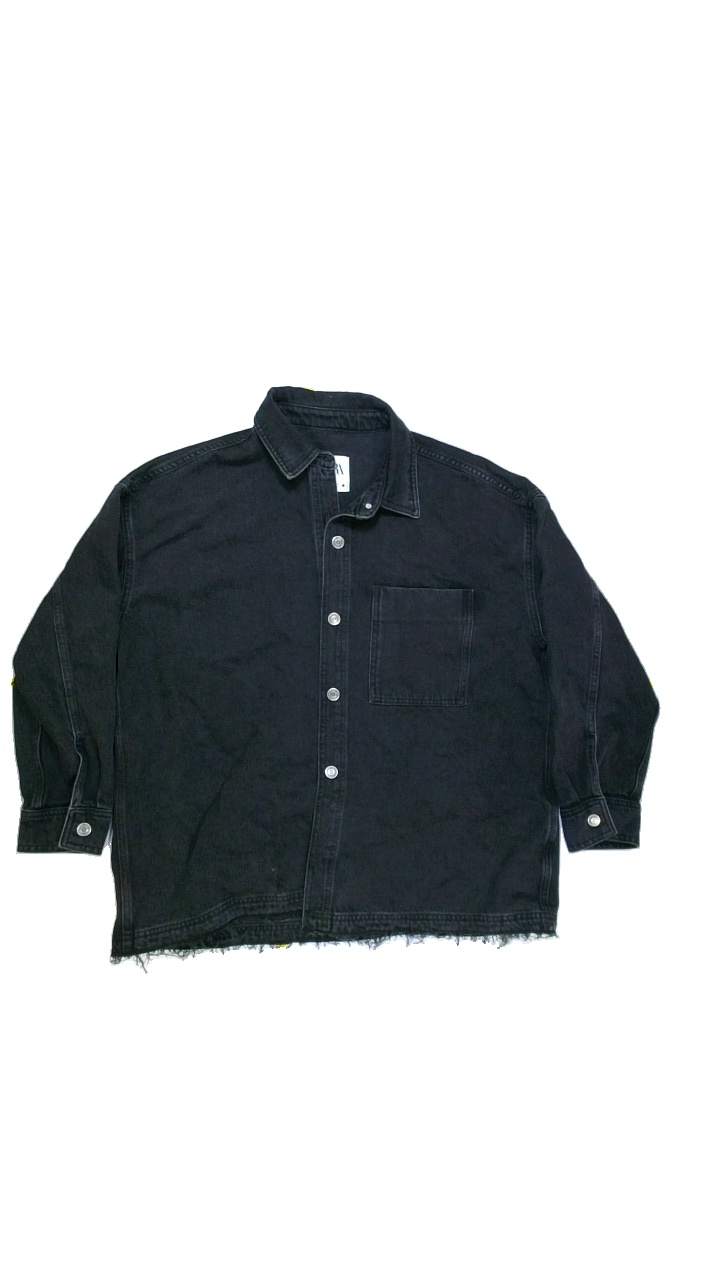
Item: Jacker (Ladies)
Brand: Not Applicable
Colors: Grey
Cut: Collar, Long
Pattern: Plain
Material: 100%cotton
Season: All
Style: Denim
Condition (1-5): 4
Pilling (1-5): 5
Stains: Yes
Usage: Export
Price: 50-100